Théodore Steeg

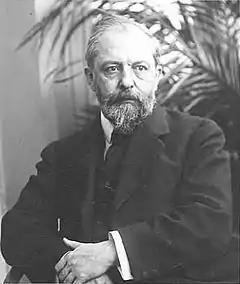
Steeg in later years

In April 1925 Abd-el-Krim proclaimed the independent Rif Republic in the Rif region of Spanish Morocco.